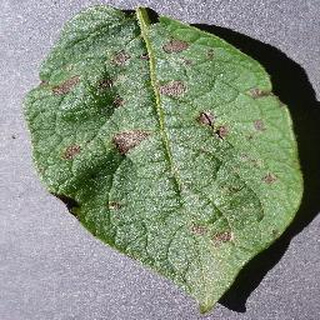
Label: potato_early_blight